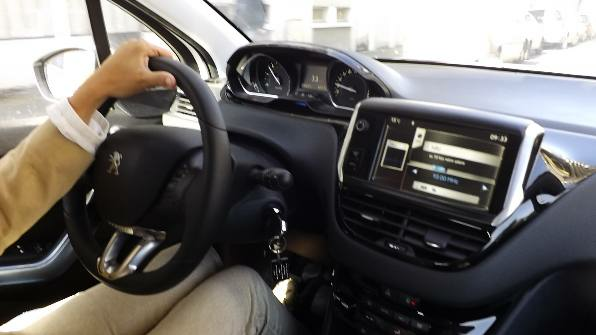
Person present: No